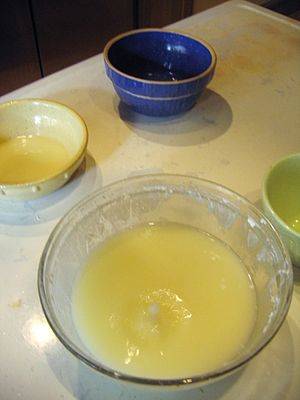
Valle (ost)
Vallen opsamles, mens den nylavede ost dræner. Her gedeost.
Valle er betegnelsen for den del af ostemassen, som udskilles under fremstillingen og ikke anvendes i osten. Den består af vand, proteinerne albumin og globulin, laktose, og en forsvindende del af andre af mælkens bestanddele, - så små at de ikke tilbageholdes i ostemassen. Den anvendes så til andre formål, såsom opkoncentrering og udvinding af proteinerne eller til dyrefoder.